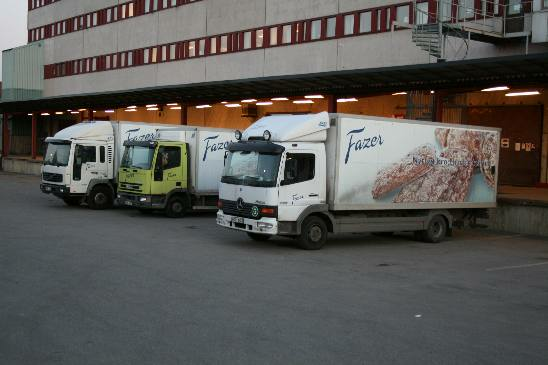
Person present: No